Floral design

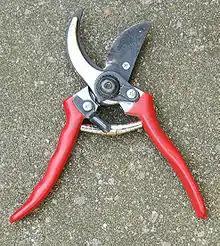
An example of shears that can be used in floral design

In the Americas, during the Colonial Period (1607–1699), arrangements were made used gathered wildflowers, grasses, and seed pods. These arrangements reflected a simplistic lifestyle with few luxuries; a reflection of the first colonists to arrive there. American arrangements then evolved from numerous influences, primarily European. As such, American pieces began to reflect the sophistication, symmetry, and shapes of European design ideals of the time.